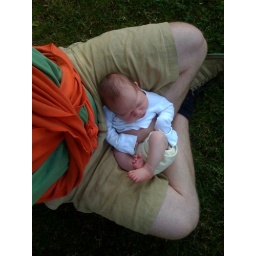
Ross &amp;amp; Patty, We're here in Fern Hill Park near our house sitting under the Oaks. It's beautiful. Jacob